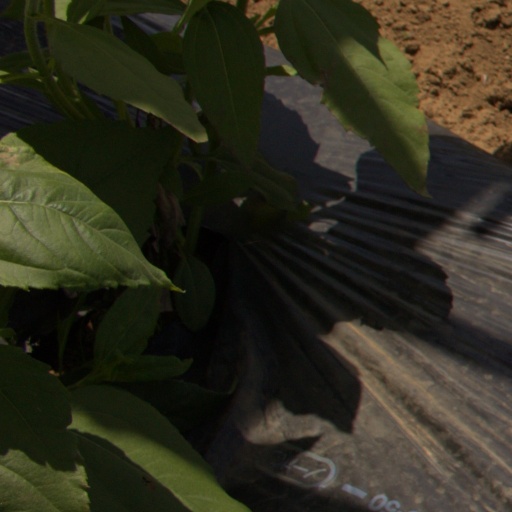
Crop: Jerusalem artichoke